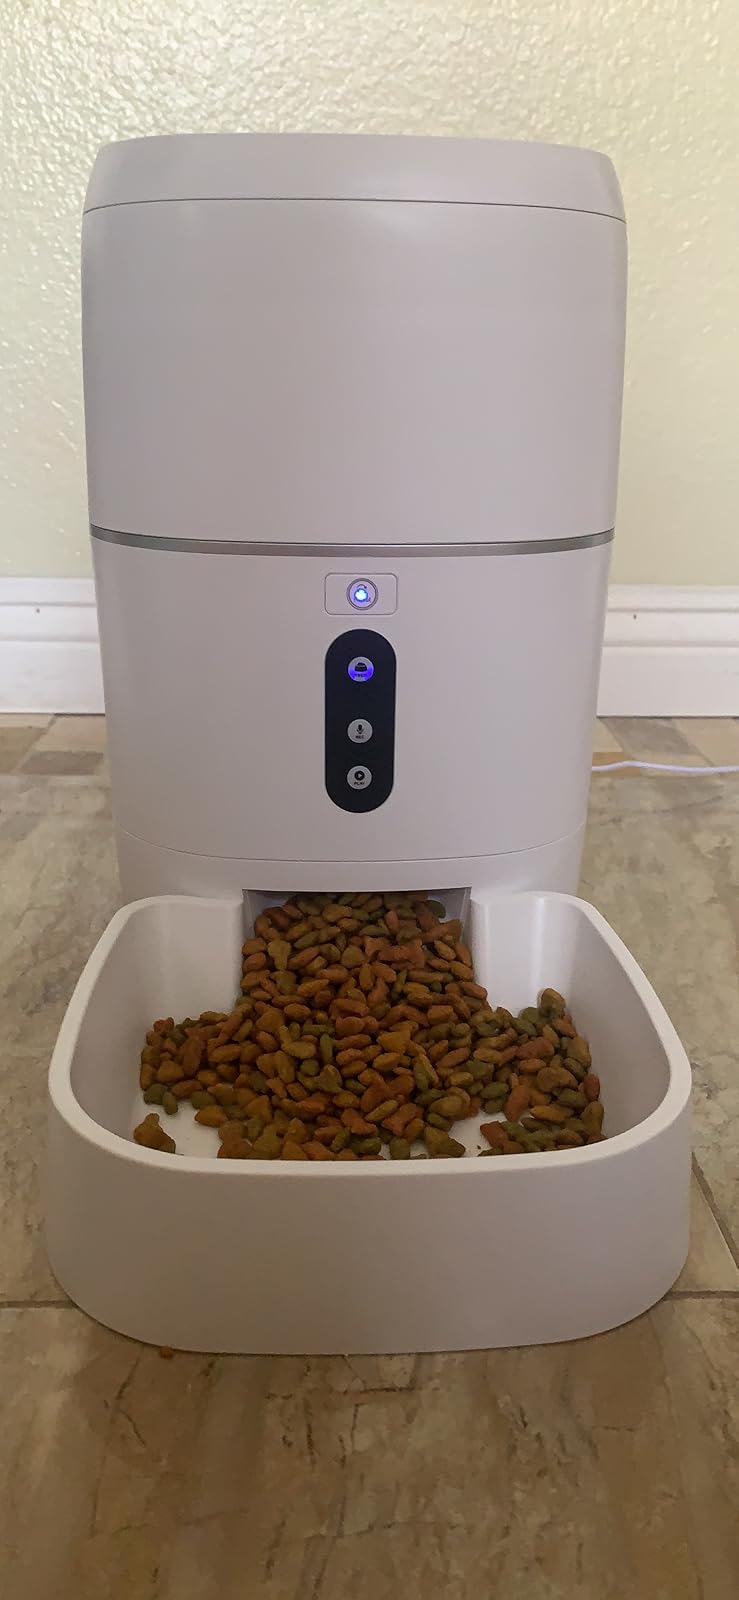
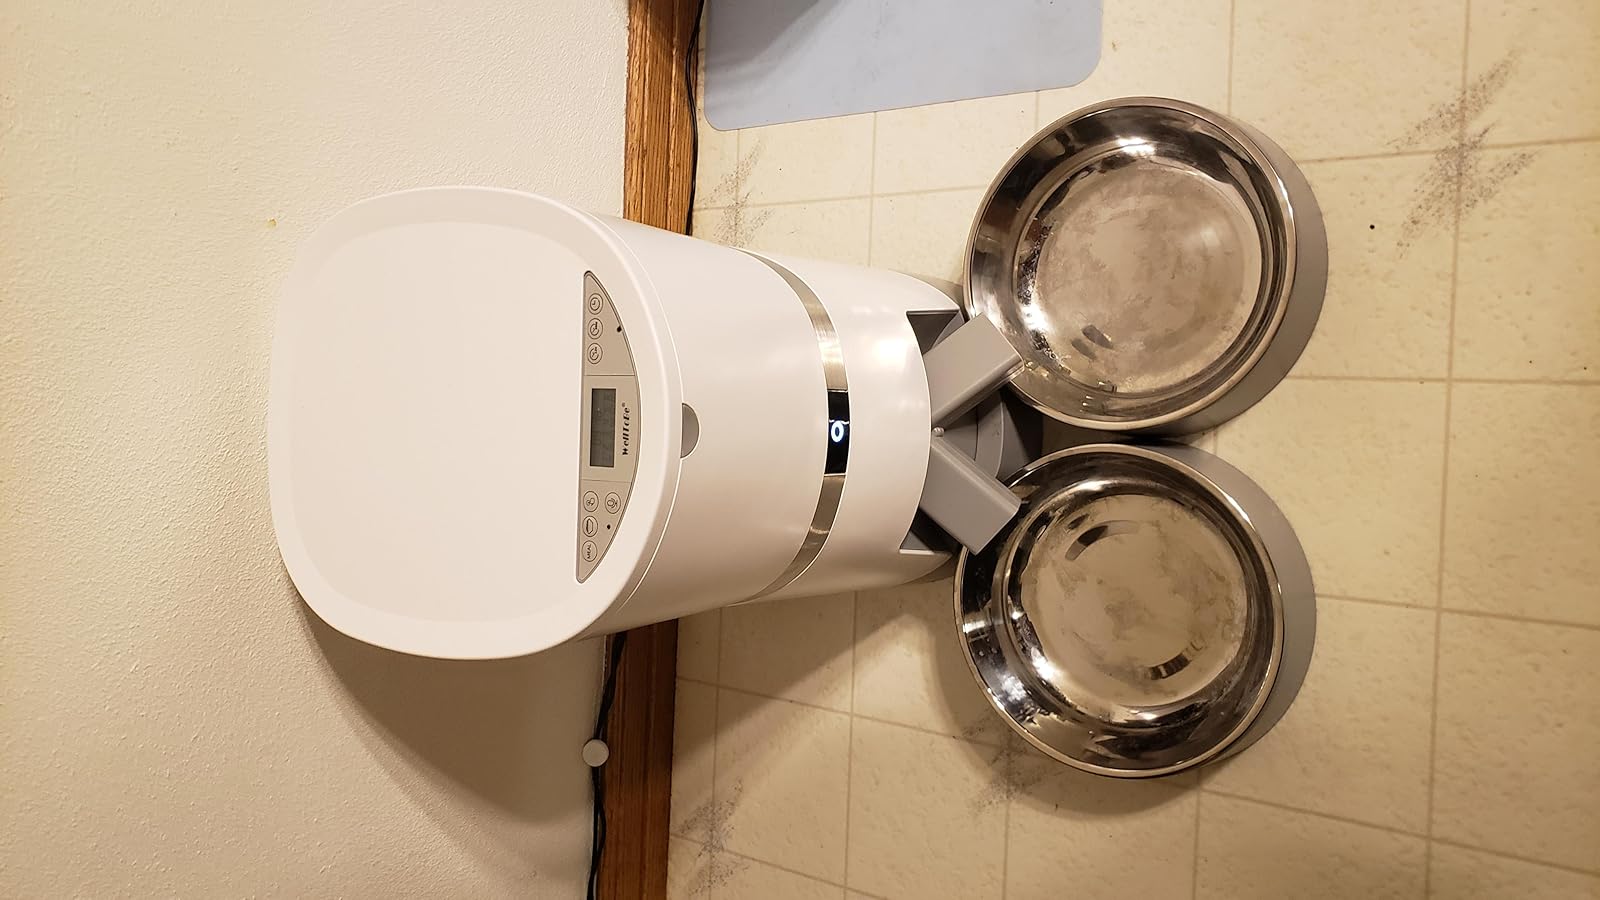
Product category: items_feeder
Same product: no